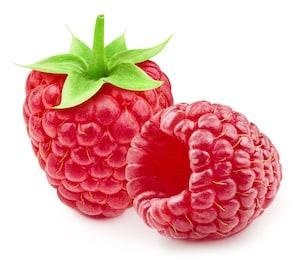
Label: raspberry